Choi Jong-hoon

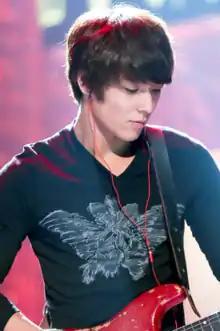
Choi in 2012

He served as the leader, guitarist, and keyboardist of rock band F.T. Island from its debut in 2007 until his exit from the entertainment industry in March 2019 after admitting to secretly filming and sharing sexual videos of women without their consent.